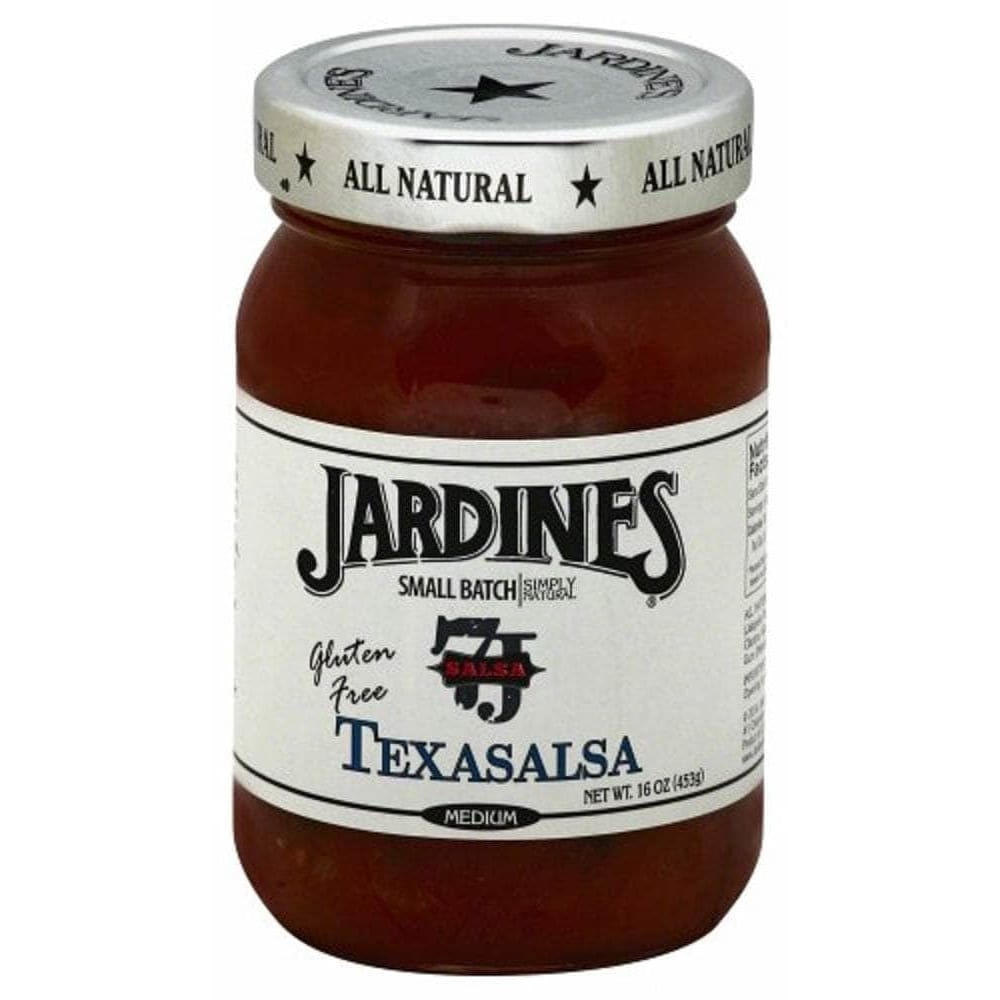
Jardines Texasalsa Medium Salsa, 16 oz (Case of 3)
The first salsa we ever created, Texasalsa’s game-changing flavor comes from jarring our veggies in vinegar for a crisp, fresh burst of goodness. GRP:GRNSHP_1
Brand: Jardines
Category: Food, Beverages & Tobacco > Food Items > Dips & Spreads > Salsa